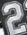
Number: 2